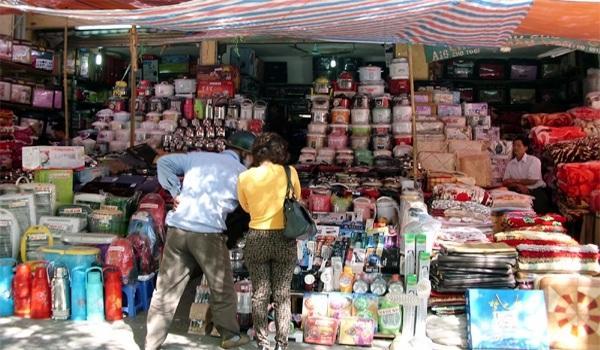
có nhiều mặt hàng xuất hiện ở trong cửa hàng